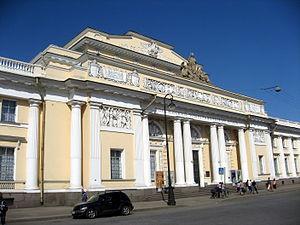
Le musée russe d'Ethnographie est l'un des plus grands musées ethnographiques d'Europe. Il se trouve à Saint-Pétersbourg, rue des Ingénieurs N°4/1, au début de la rue Sadovaïa, et il est desservi par la station de métro Gostiny Dvor, près de la perspective Nevski.